Blandijn

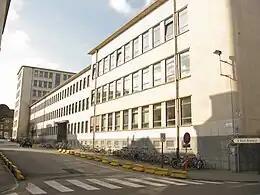
South side and main entrance of the Blandijn

The Blandijn, short for Blandijnberg, is a building complex of Ghent University in the Belgian city Ghent and directly adjacent to Boekentoren, the tower of the Ghent University Library. The Blandijn, named after the Blandijnberg hill it stands on, houses the Faculty of Arts & Philosophy. The first part of the Blandijn buildings was officially opened in 1960. The Blandijn complex is located centrally in Ghent's student neighborhood. There are several other university buildings within walking distance of the Blandijn.